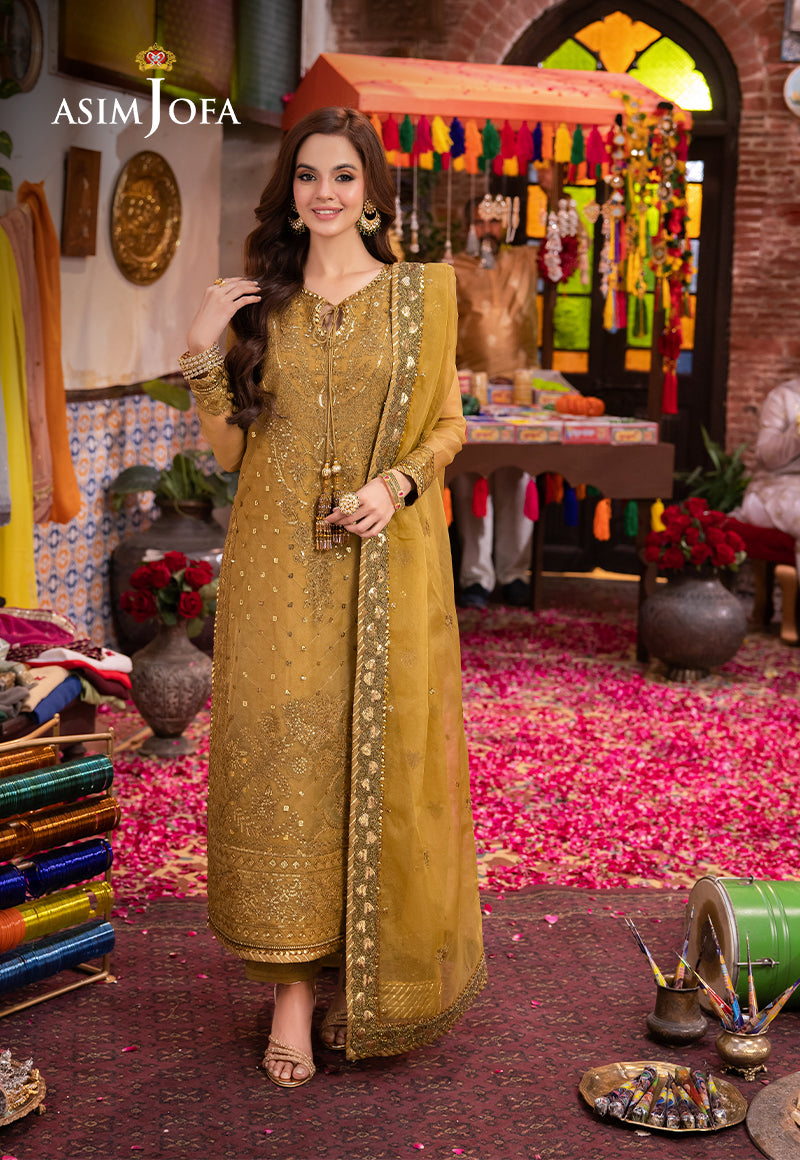
golden yellow embroidered salwar suit